Optical membrane

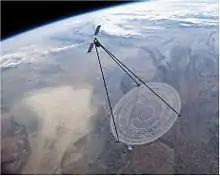

Membrane optics is a flat lens that employs plastic in place of glass to diffract rather than reflect or refract light. Concentric microscopic grooves etched into the plastic provide the diffraction.